Sacred Heart Cathedral, Sacred Heart School and Christian Brothers Home

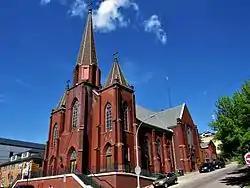
Sacred Heart Cathedral viewed from the east

Sacred Heart Cathedral, Sacred Heart School and Christian Brothers Home comprise a former Roman Catholic diocesan complex in the Central Hillside neighborhood of Duluth, Minnesota, United States. Sacred Heart Cathedral was built from 1894 to 1896 and served as the seat of the Roman Catholic Diocese of Duluth until 1957, after which it became a parish church. Sacred Heart School was built in 1904 and the Christian Brothers Home—a monastic residence for the school faculty—was built in 1907.